En natus est Emanuel

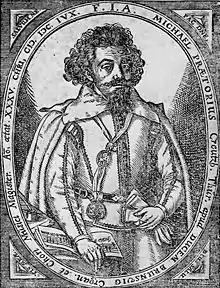
Praetorius

' (Born is Emanuel) is a sacred motet for Christmas by Michael Praetorius who set Latin text to music for four voices. It is part of his 1609 collection . Some write the title '.